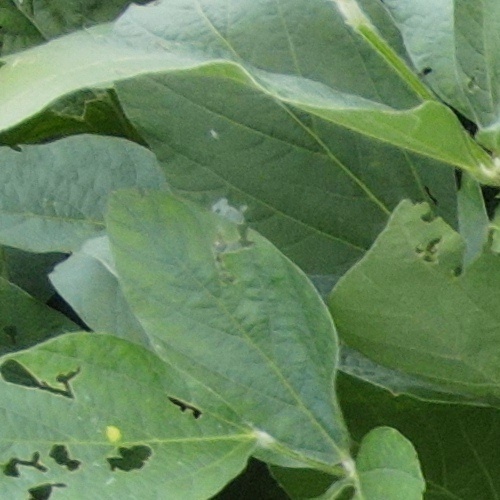
Label: Caterpillar